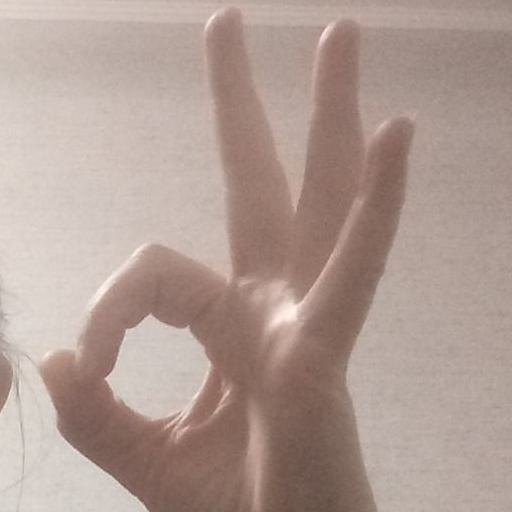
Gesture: ok